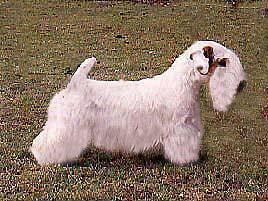
Sealyham_terrier